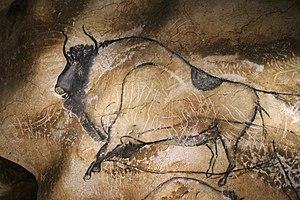
Grand bison. Dessin au charbon de bois avec estompe, détourage au silex. Caverne du Pont d’Arc (copie de la Grotte Chauvet).
La Grotte Chauvet 2 - Ardèche est une réplique de la grotte Chauvet. Sa construction a débuté en octobre 2012 et elle a été ouverte au public en 2015.